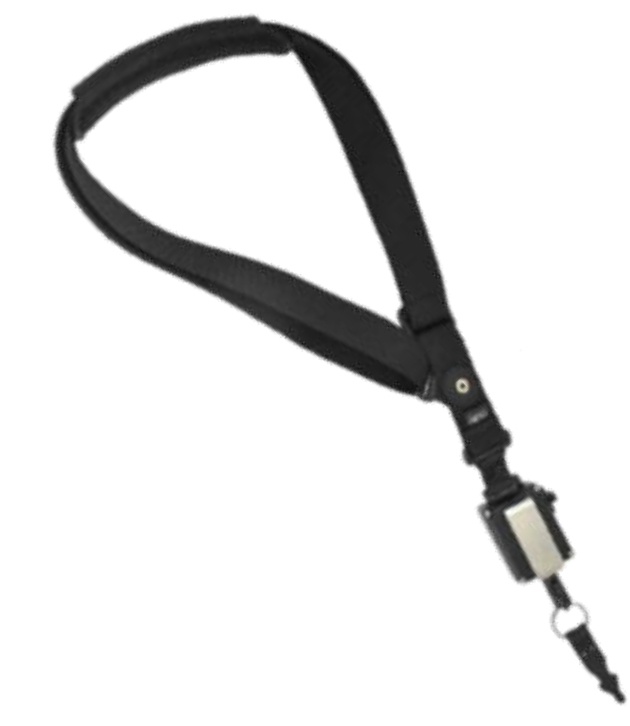
SG-MC33-LNYDB-01 - Zebra MC33 RETRACTABLE LANYARD W/SHOULDER STRA
Brand: Zebra
Retractable lanyard w/shoulder strap and belt clip for MC33 gun device, allows to use the device cross-body with the shoulder strap included or strap can be removed to use the retractor and device on a belt. When used as a belt clip, the retractor can be mounted on belt 11-08062-02R.
Category: Apparel & Accessories > Handbag & Wallet Accessories > Lanyards